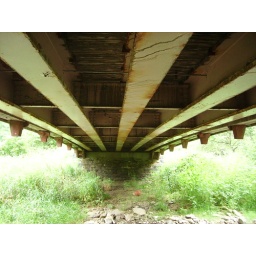
This is under the bridge......you can see why the bridge is open to traffic...see the basket ball on the other side...